Jacob Zuma

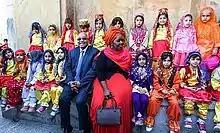
Zuma and his third wife, Thobeka Madiba-Zuma, during a state visit to the Iranian city of Isfahan in 2016

In a press conference on 5 December 2013, Zuma announced the death of Nelson Mandela, South Africa's first democratically elected president. The memorial took place on 10 December 2013 at FNB Stadium near Soweto. When Zuma entered the stadium parts of the crowd booed him loudly. Ramaphosa and Archbishop Desmond Tutu called for discipline, with Ramaphosa telling the crowd in Zulu that the country could address its internal disagreements when foreign dignitaries were not present. Some South African commentators said that the crowd's actions were unexpected, and they were widely linked to the ongoing Nkandla scandal, a draft of the Public Protector's provisional report had been leaked the previous week, or to dissatisfaction with Zuma's administration more generally. Others suggested that the booing reflected frustration with the lack of socioeconomic change under the ANC government since Mandela's presidency, or that it reflected enduring divisions within the ANC; the crowd also chanted Mbeki's name. In a public statement, the ANC chastised those who had booed, saying they had embarrassed the country. The South African Broadcasting Corporation (SABC) was criticised for having cut away from the booing in its live broadcast of the memorial.